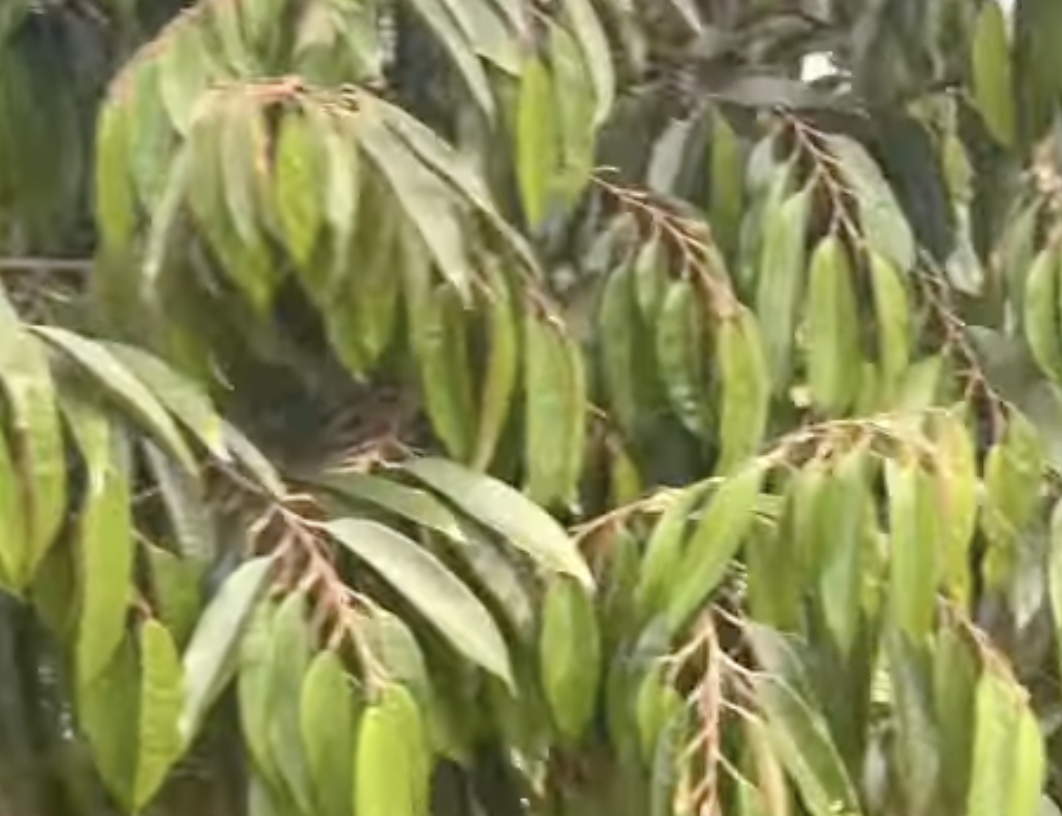
Label: yellow_leaf